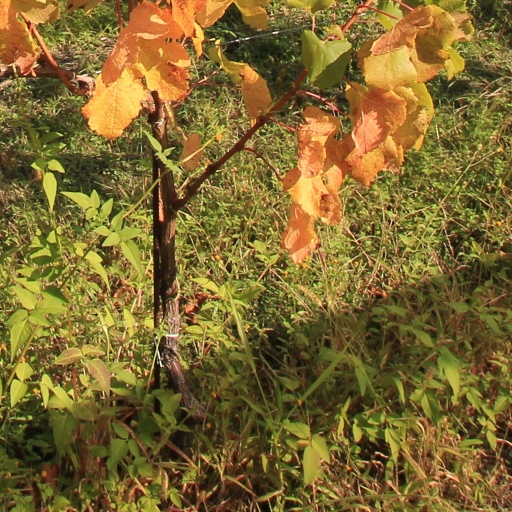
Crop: grape